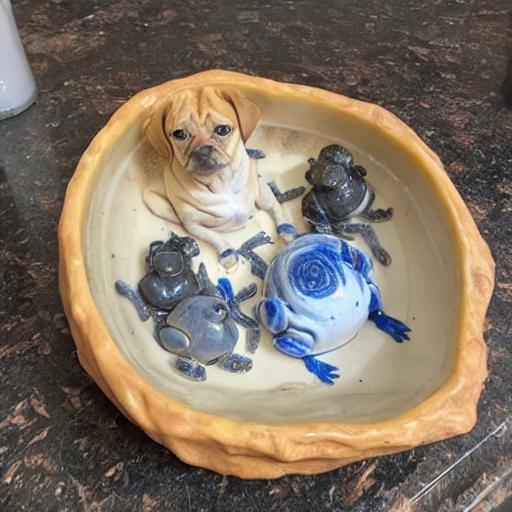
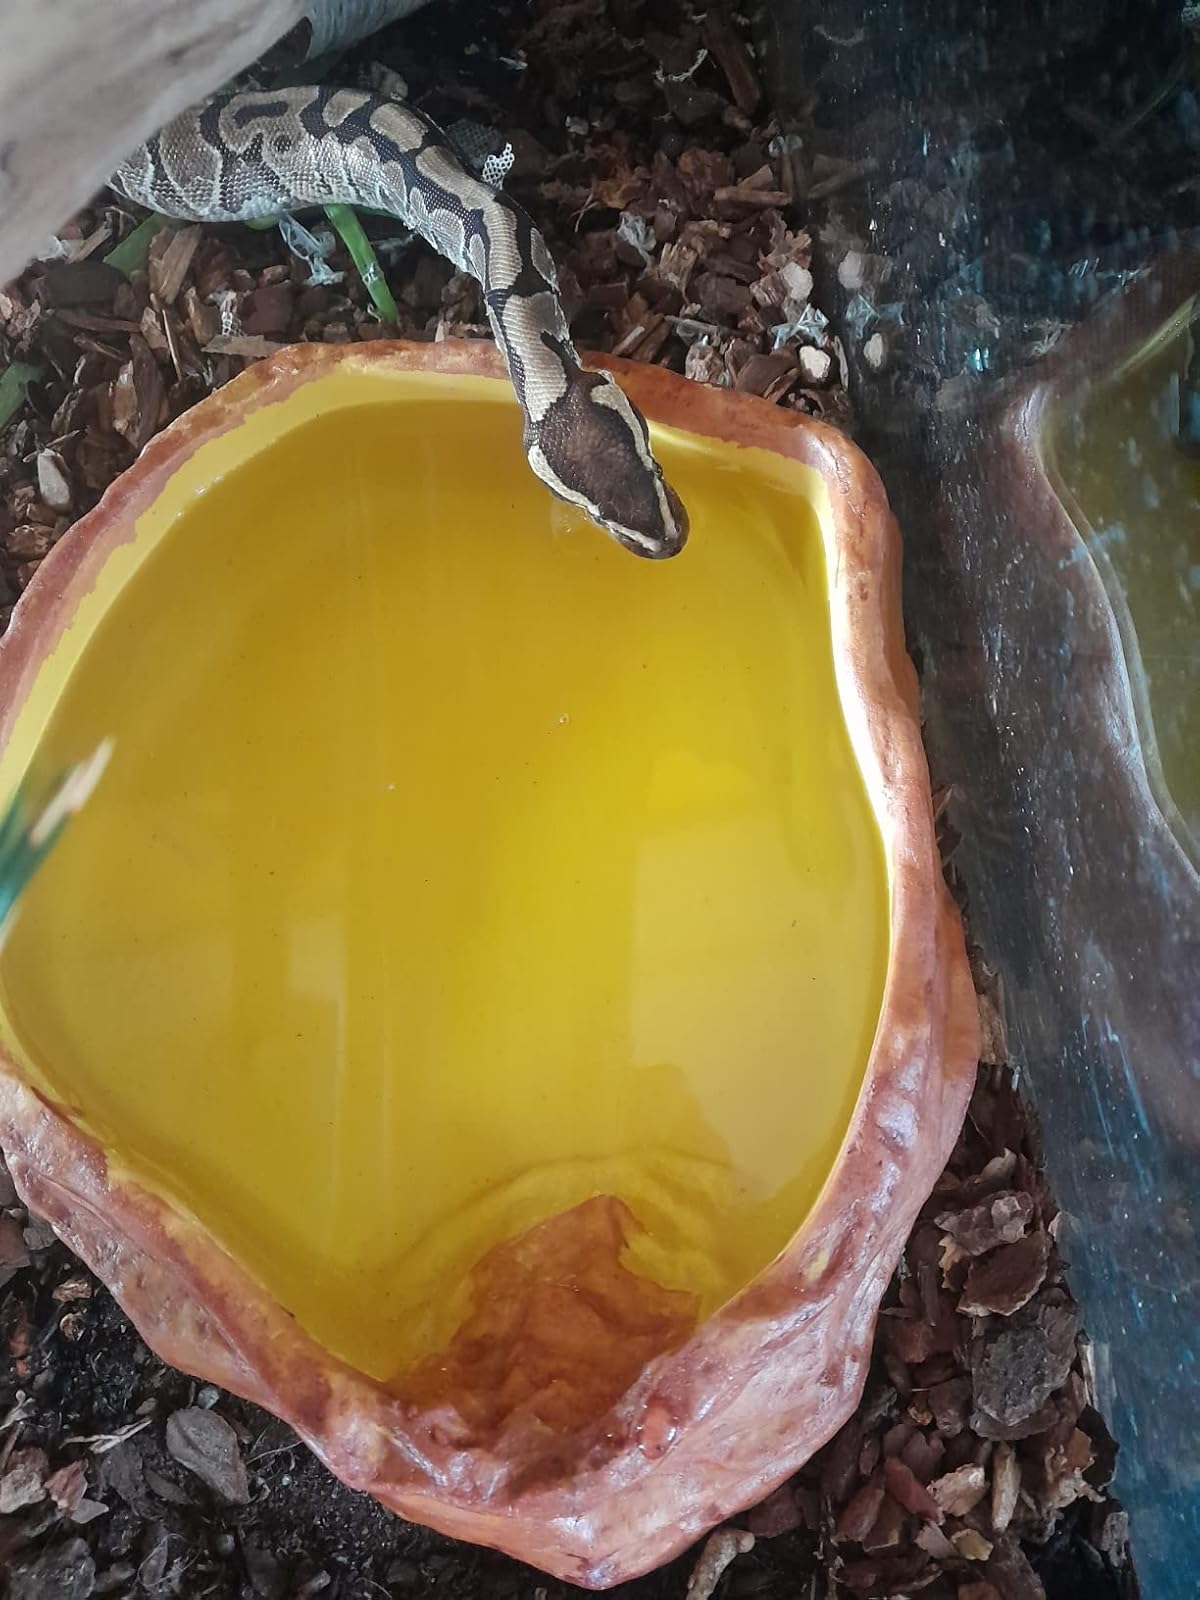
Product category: items_bowl
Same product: no